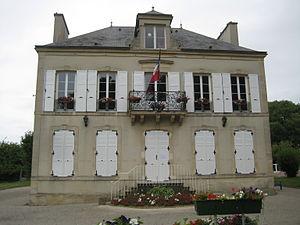
Mairie de Colleville-Montgomery, Calvados, France
Colleville-Montgomery, anciennement Colleville-sur-Orne, est une commune française, située dans le département du Calvados en région Normandie, peuplée de 2 437 habitants. C'est une commune de la Côte de Nacre. Sa plage est une partie de Sword Beach et donc du débarquement allié de 1944.